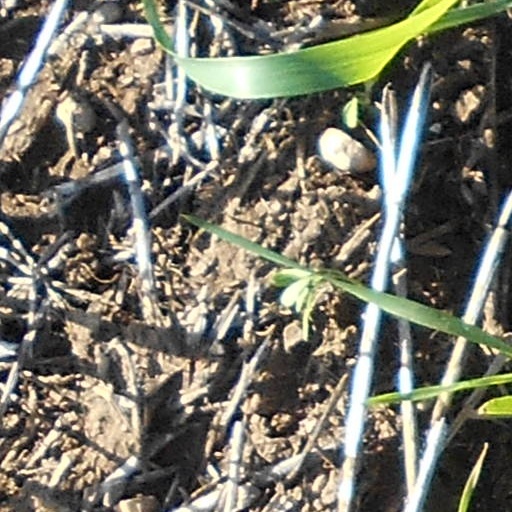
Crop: wheat